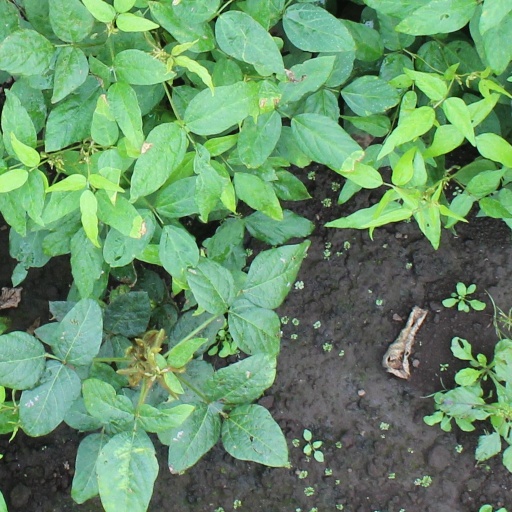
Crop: soybean